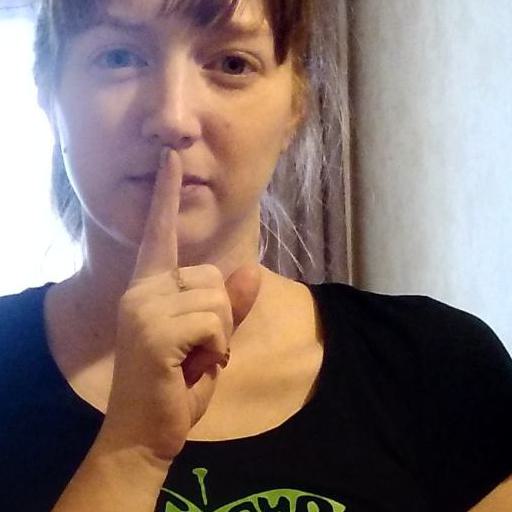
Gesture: mute